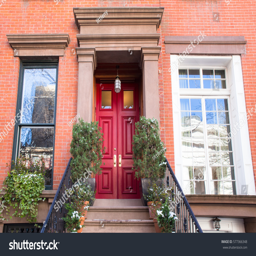
typical entrance door to an apartment building residential home